Aloha Air Cargo

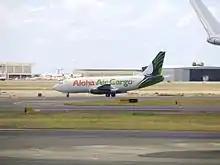
A former Aloha Air Cargo Boeing 737-200C.

Saltchuk Resources decided to renew its bid to purchase the cargo division at the urging of U.S. Senator Daniel Inouye, and a deal between Aloha and Saltchuk was struck and approved by the federal bankruptcy court, where Saltchuk would purchase the cargo division for $10.5 million. The sale was approved by federal Bankruptcy Judge Lloyd King on May 12, 2008, with the sale expected to close two days later.